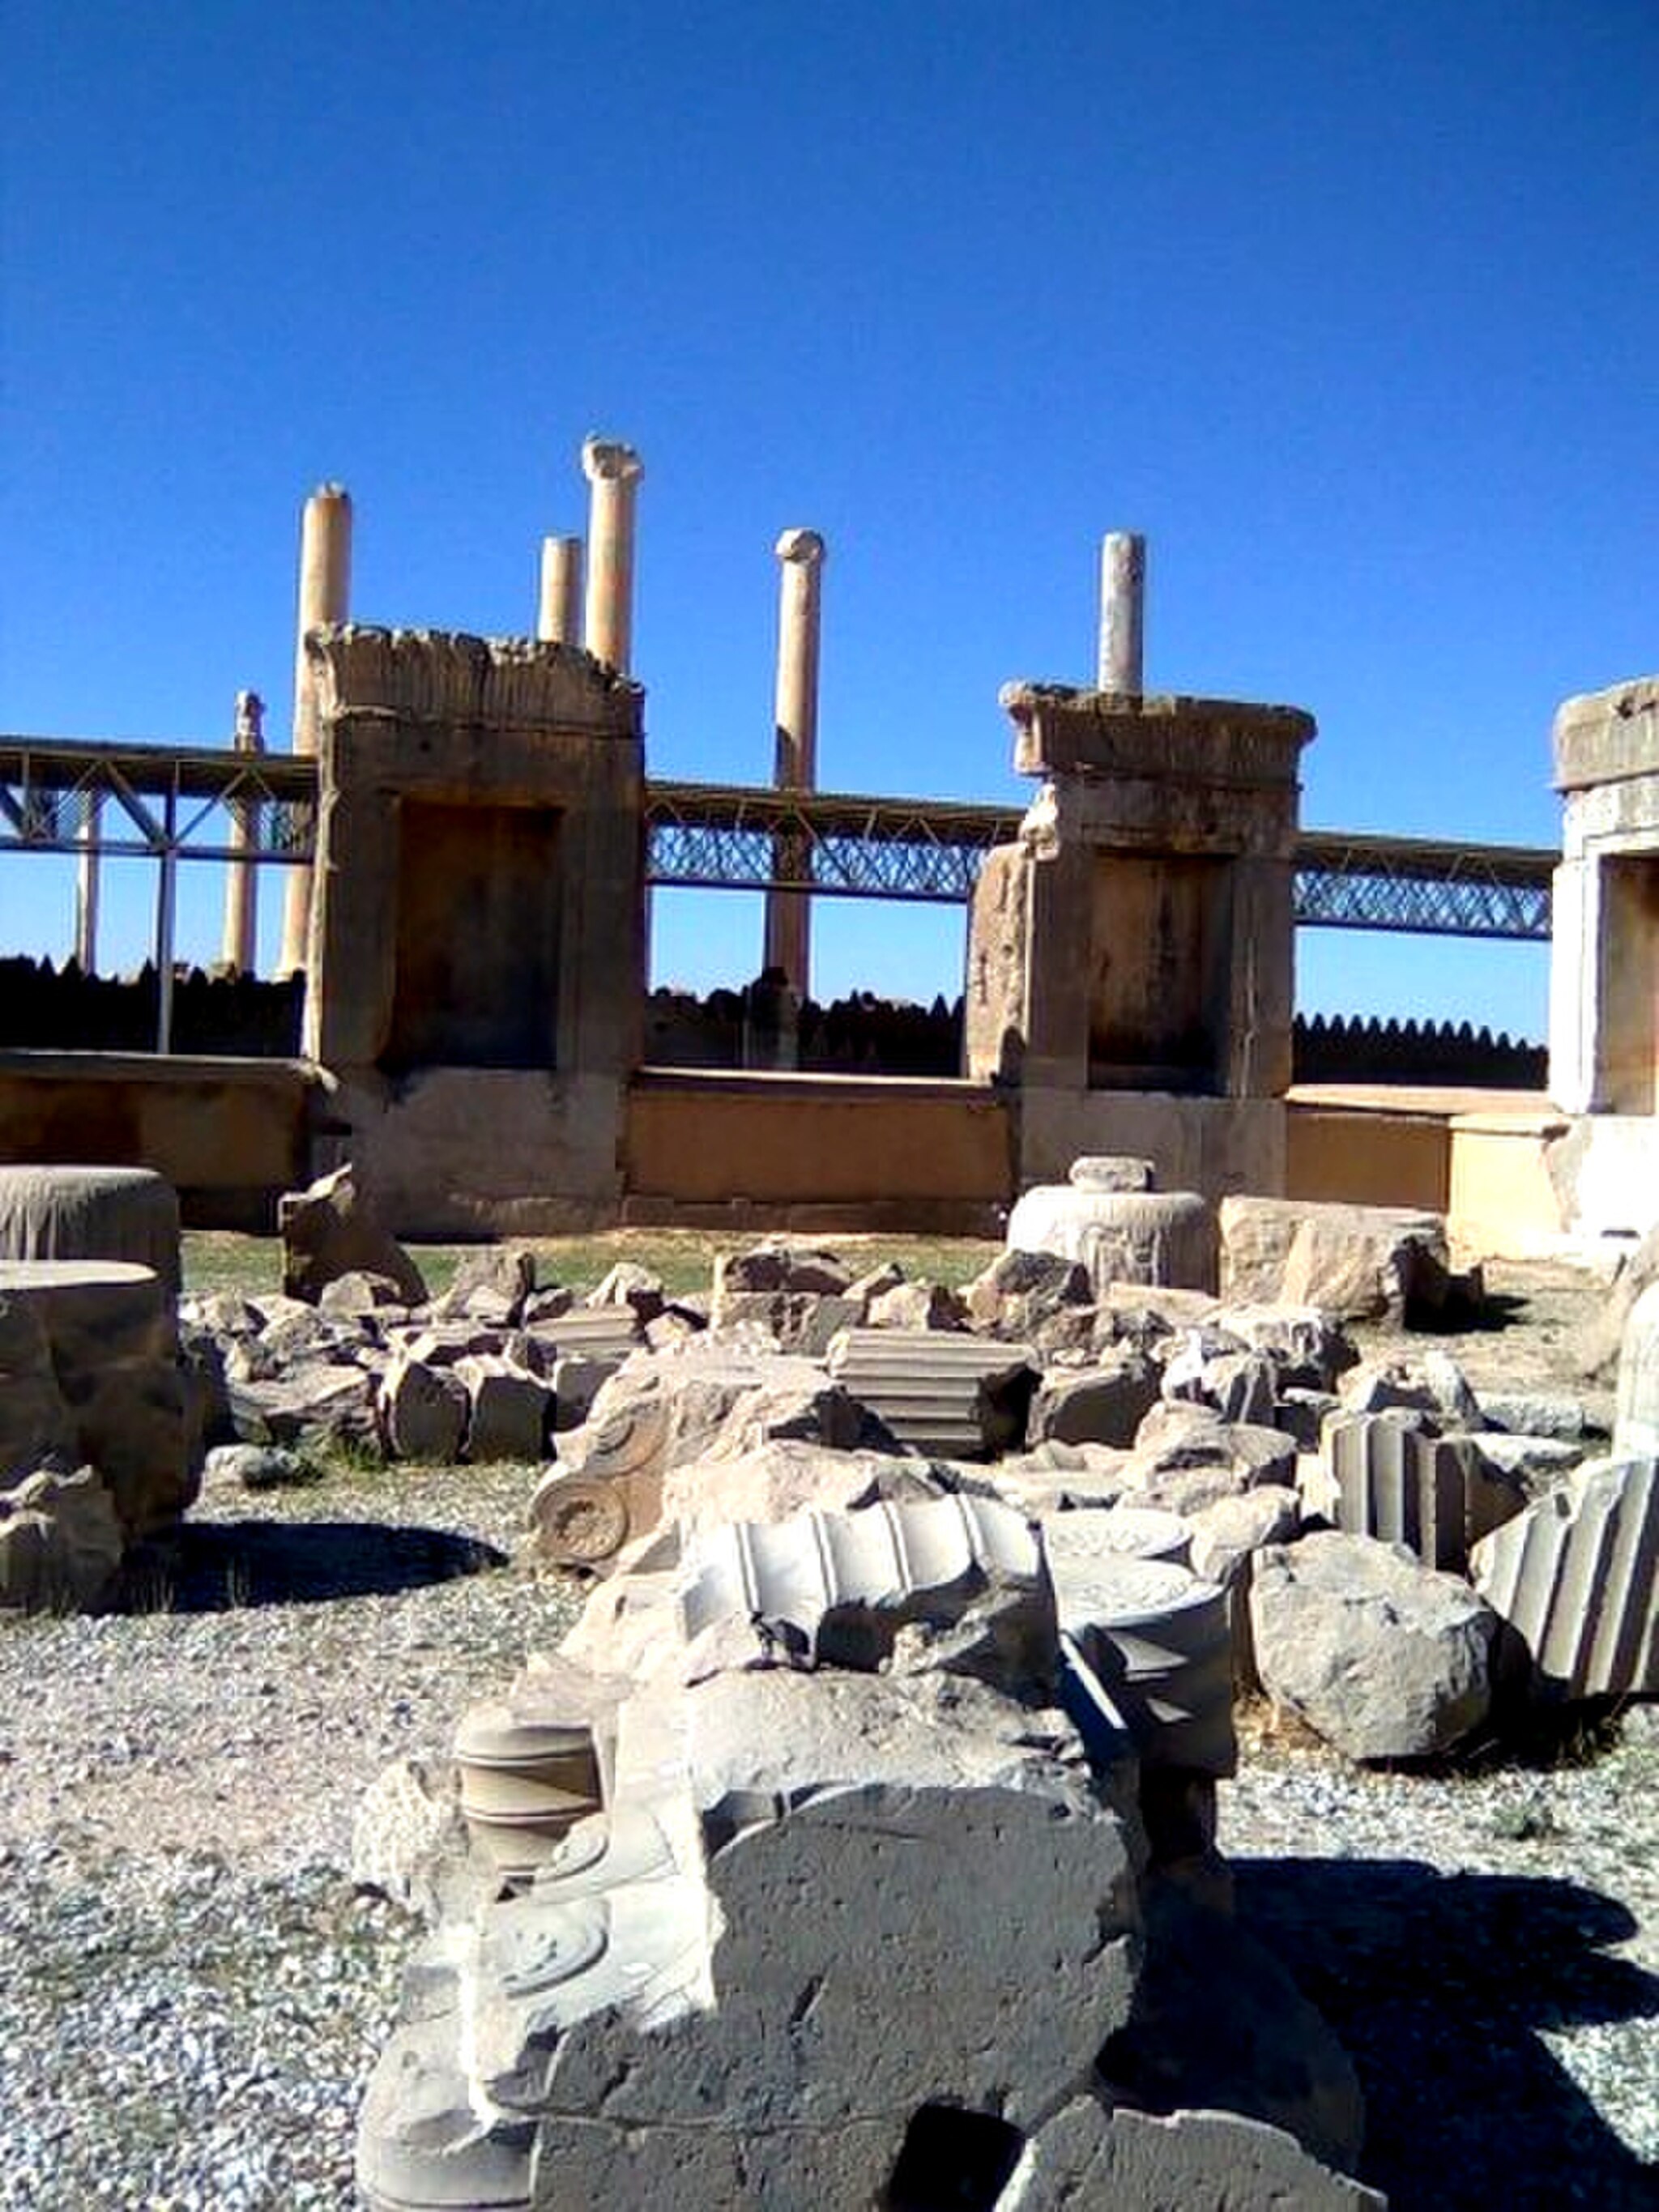
Title: کاخ - panoramio
Description: کاخ
Date: Taken on 14 November 2009
Categories: Hall of hundred columns, Panoramio files uploaded by Panoramio upload bot, Panoramio images reviewed by trusted users, Photos from Panoramio, Files with coordinates missing SDC location of creation, 2009 in Persepolis, Iran photographs taken on 2009-11-14, Photos from Panoramio ID 4463059